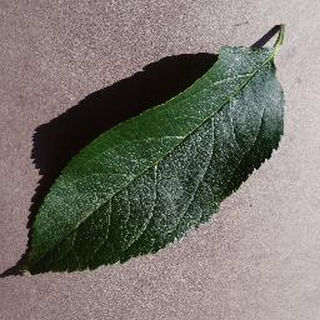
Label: healthy_apple